List of birds of Georgia (U.S. state)

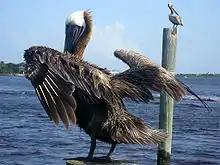
A pelican stands on top of a piling with its wings spread, another, wings folded, in the background on a piling

Cormorants are medium-to-large aquatic birds, usually with mainly dark plumage and areas of colored skin on the face. The bill is long, thin, and sharply hooked. Three species of cormorant have been recorded in Georgia.